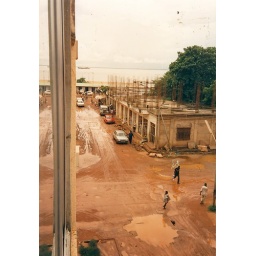
View from my office window in Banjul